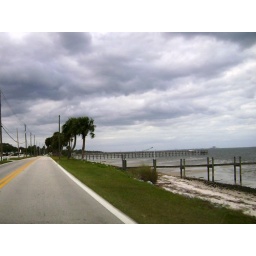
Driving down a road that runs right beside the river